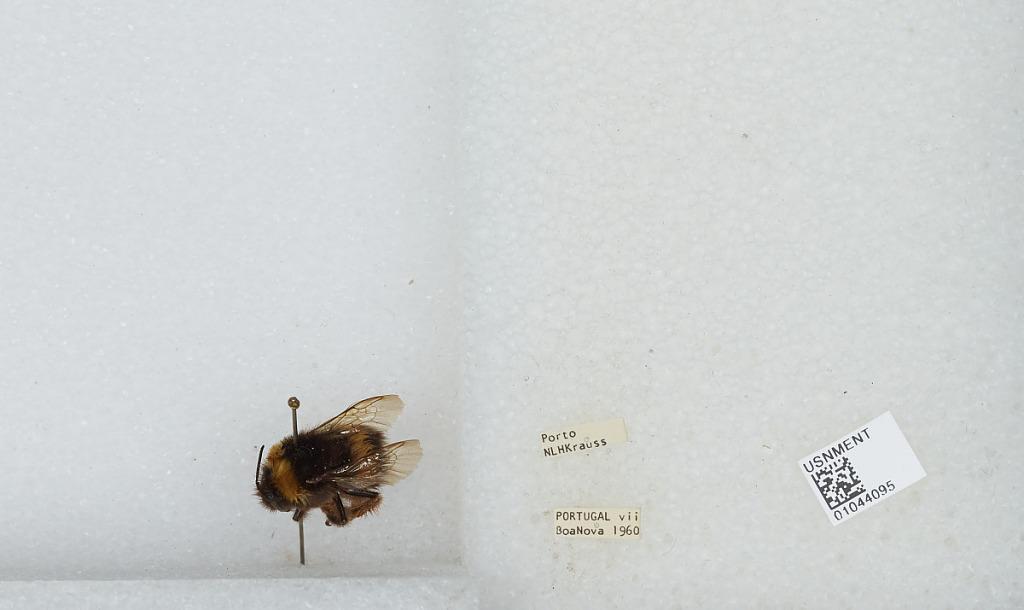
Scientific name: Bombus sp.
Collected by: N. Krauss
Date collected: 1960-7-
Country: Portugal
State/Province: Porto
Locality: Boa Nova
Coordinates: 41.2035, -8.71562